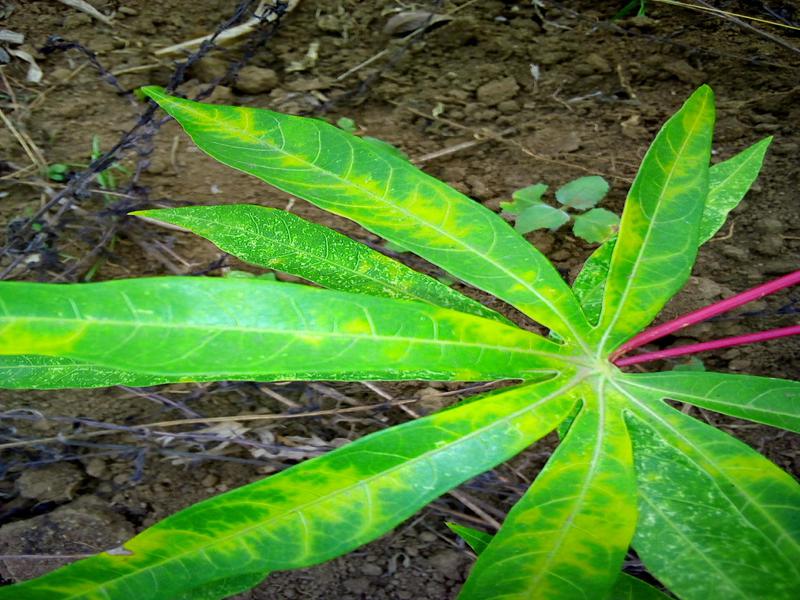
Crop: cassava
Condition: brown_streak_disease